Mater ter admirabilis

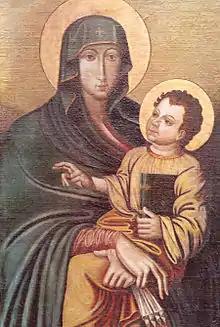
A copy of the icon of Mary "Salus Populi Romani" in the Cappella Paolina in Santa Maria Maggiore, Rome. The copy was a gift from the Jesuit general, Francis Borgia, to the Jesuit College at Ingolstadt.

, literally "Mother thrice admirable", is a Marian title in Latin given to a miraculous copy of the "Salus Populi Romani" icon, enshrined at the in Ingolstadt, Bavaria, Germany. The title is a variant of "Mater admirabilis" (Mother most admirable) from the Litany of Loreto.